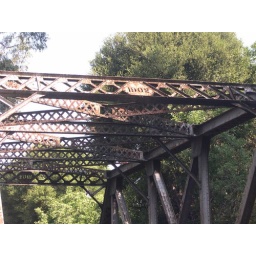
The bridge beneath the tree was built in 1902